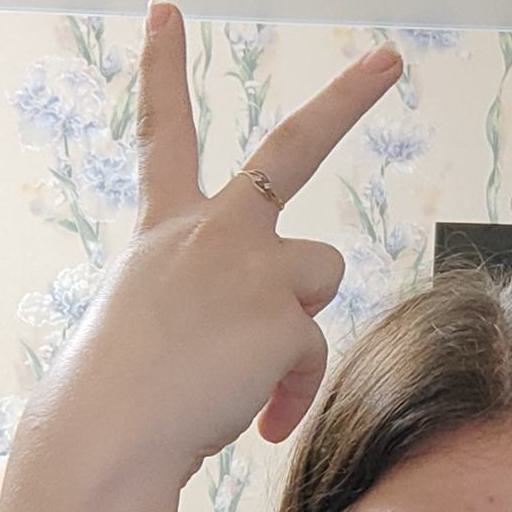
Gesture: peace_inverted